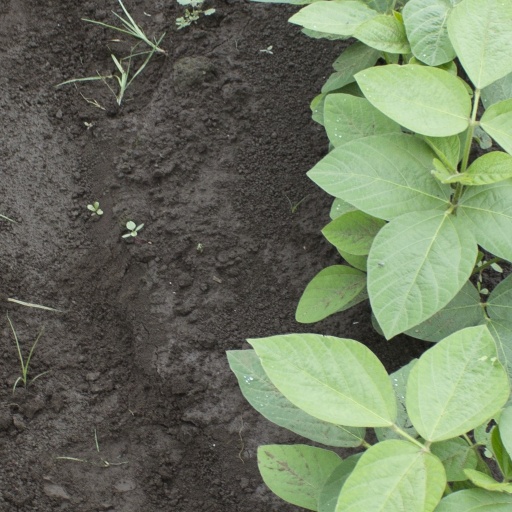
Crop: soybean